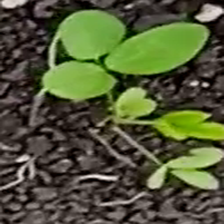
Weed species: Asian_Pigeonwings_(Clitoria Ternatea)